Answer in natural language. Considering the relative positions, is Television (marked B) above or below Doorway (marked A)? Choose between the following options: below or above
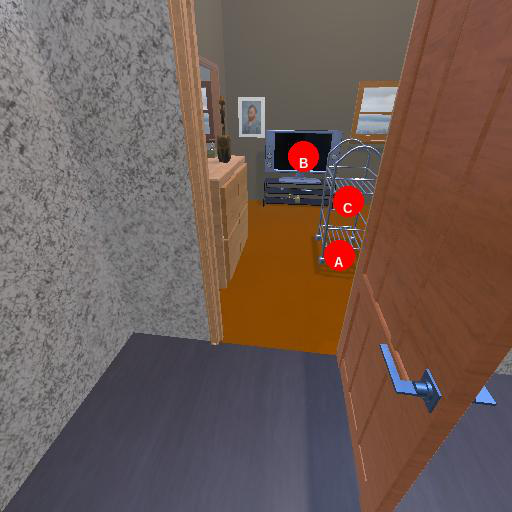
<answer>above</answer>